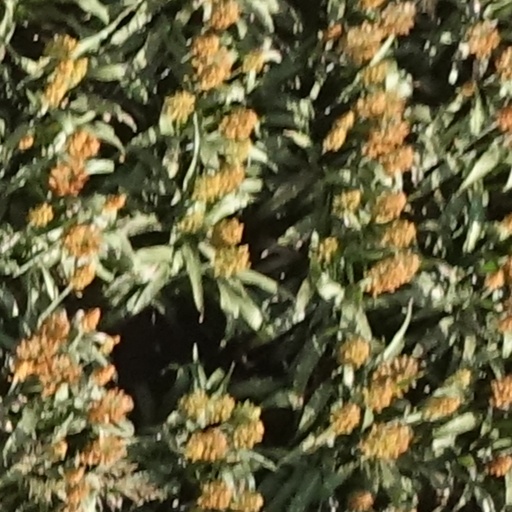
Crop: sorghum